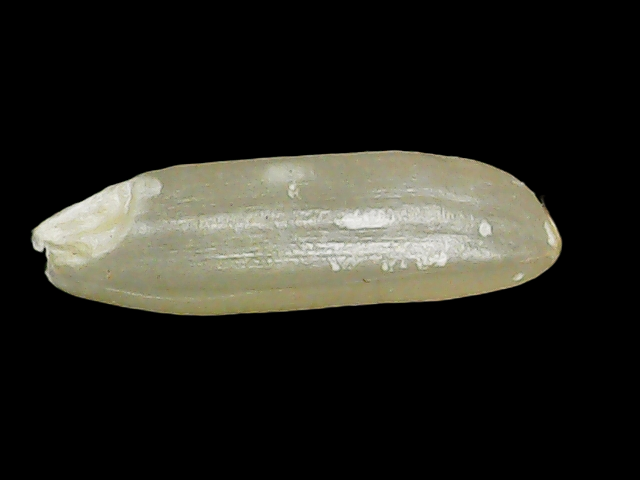
Rice variety: Binadhan11